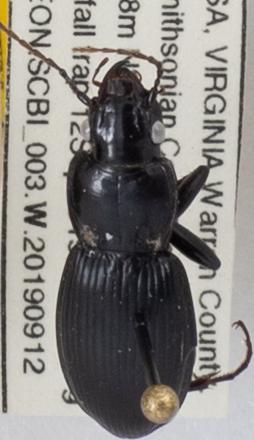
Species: Cyclotrachelus sigillatus
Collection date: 2019-09-12 04:00:00
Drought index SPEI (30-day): -0.9
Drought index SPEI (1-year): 1.28
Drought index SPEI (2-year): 2.09